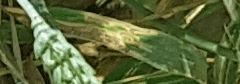
Label: Wheat___Yellow_Rust